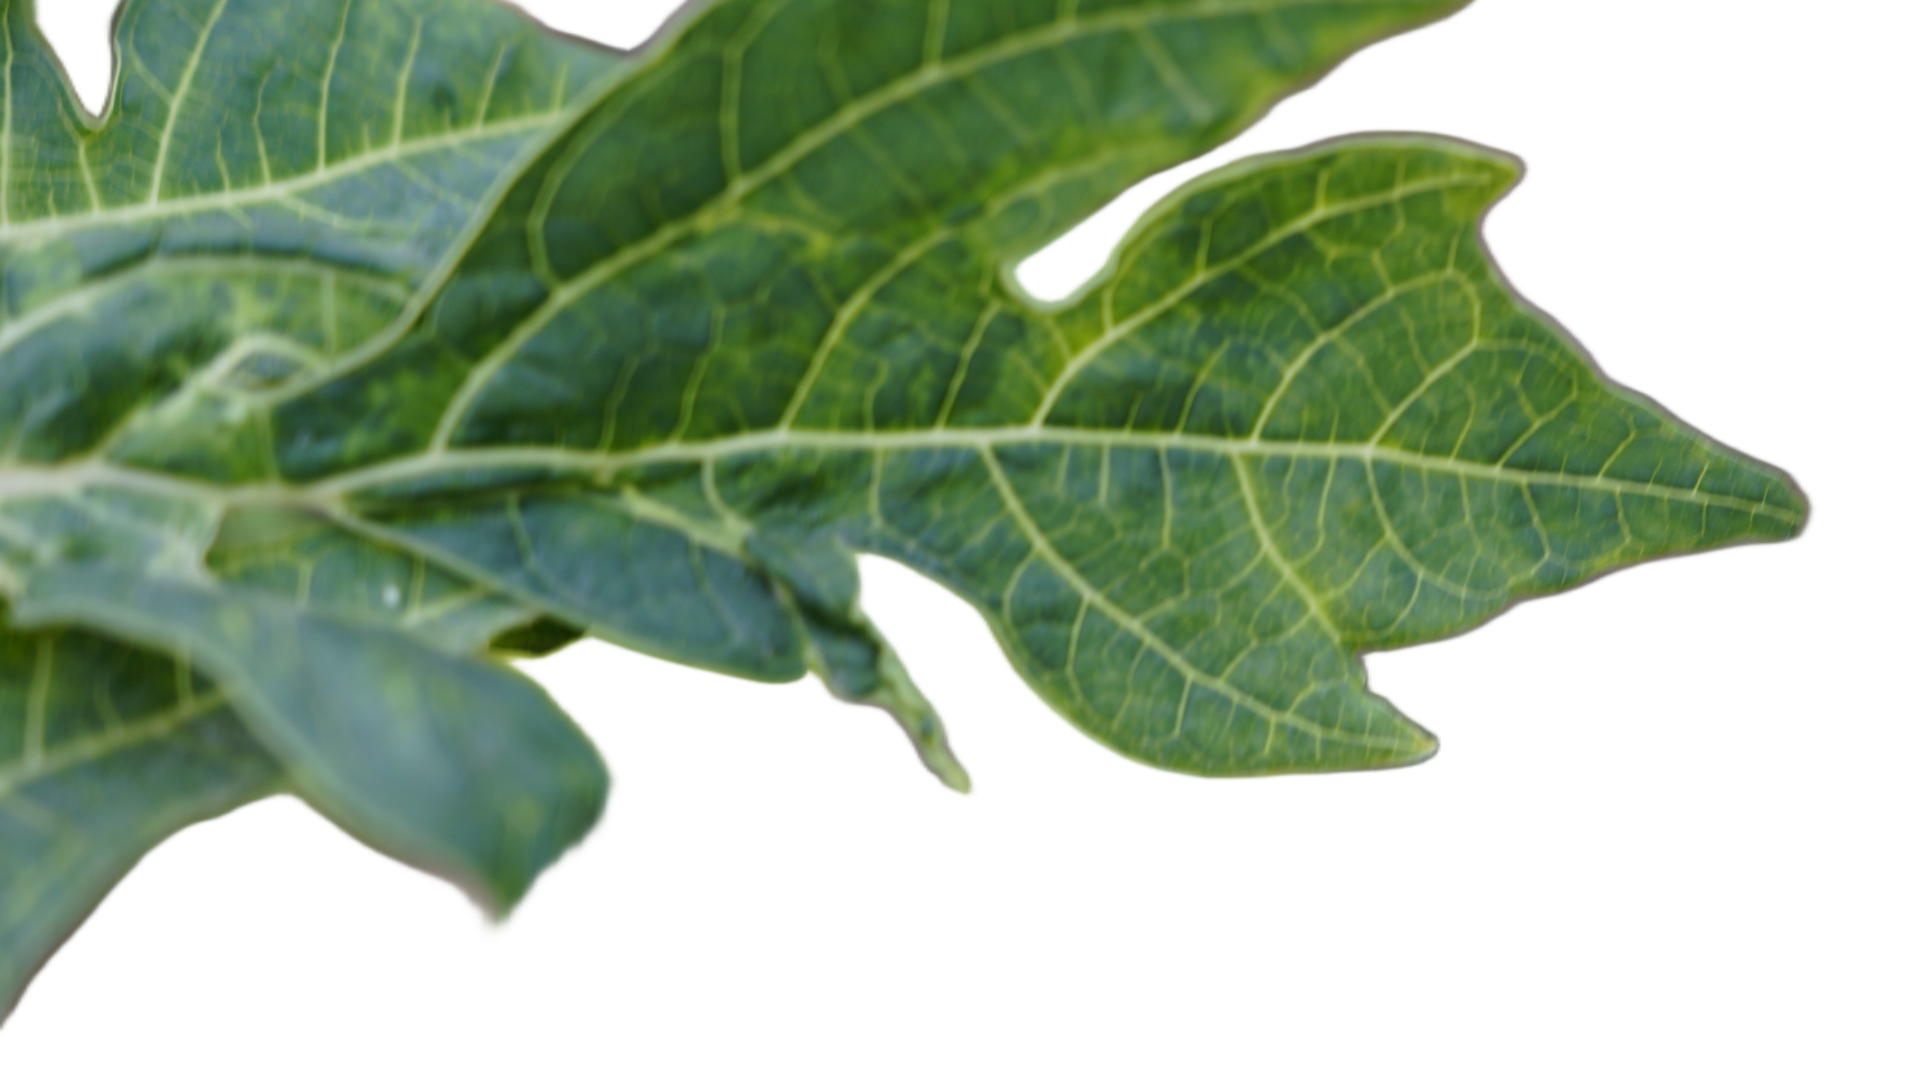
Crop: Papaya
Label: Curled_Yellow_Spot